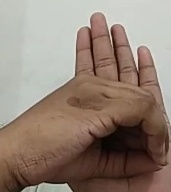
ASL sign: 0